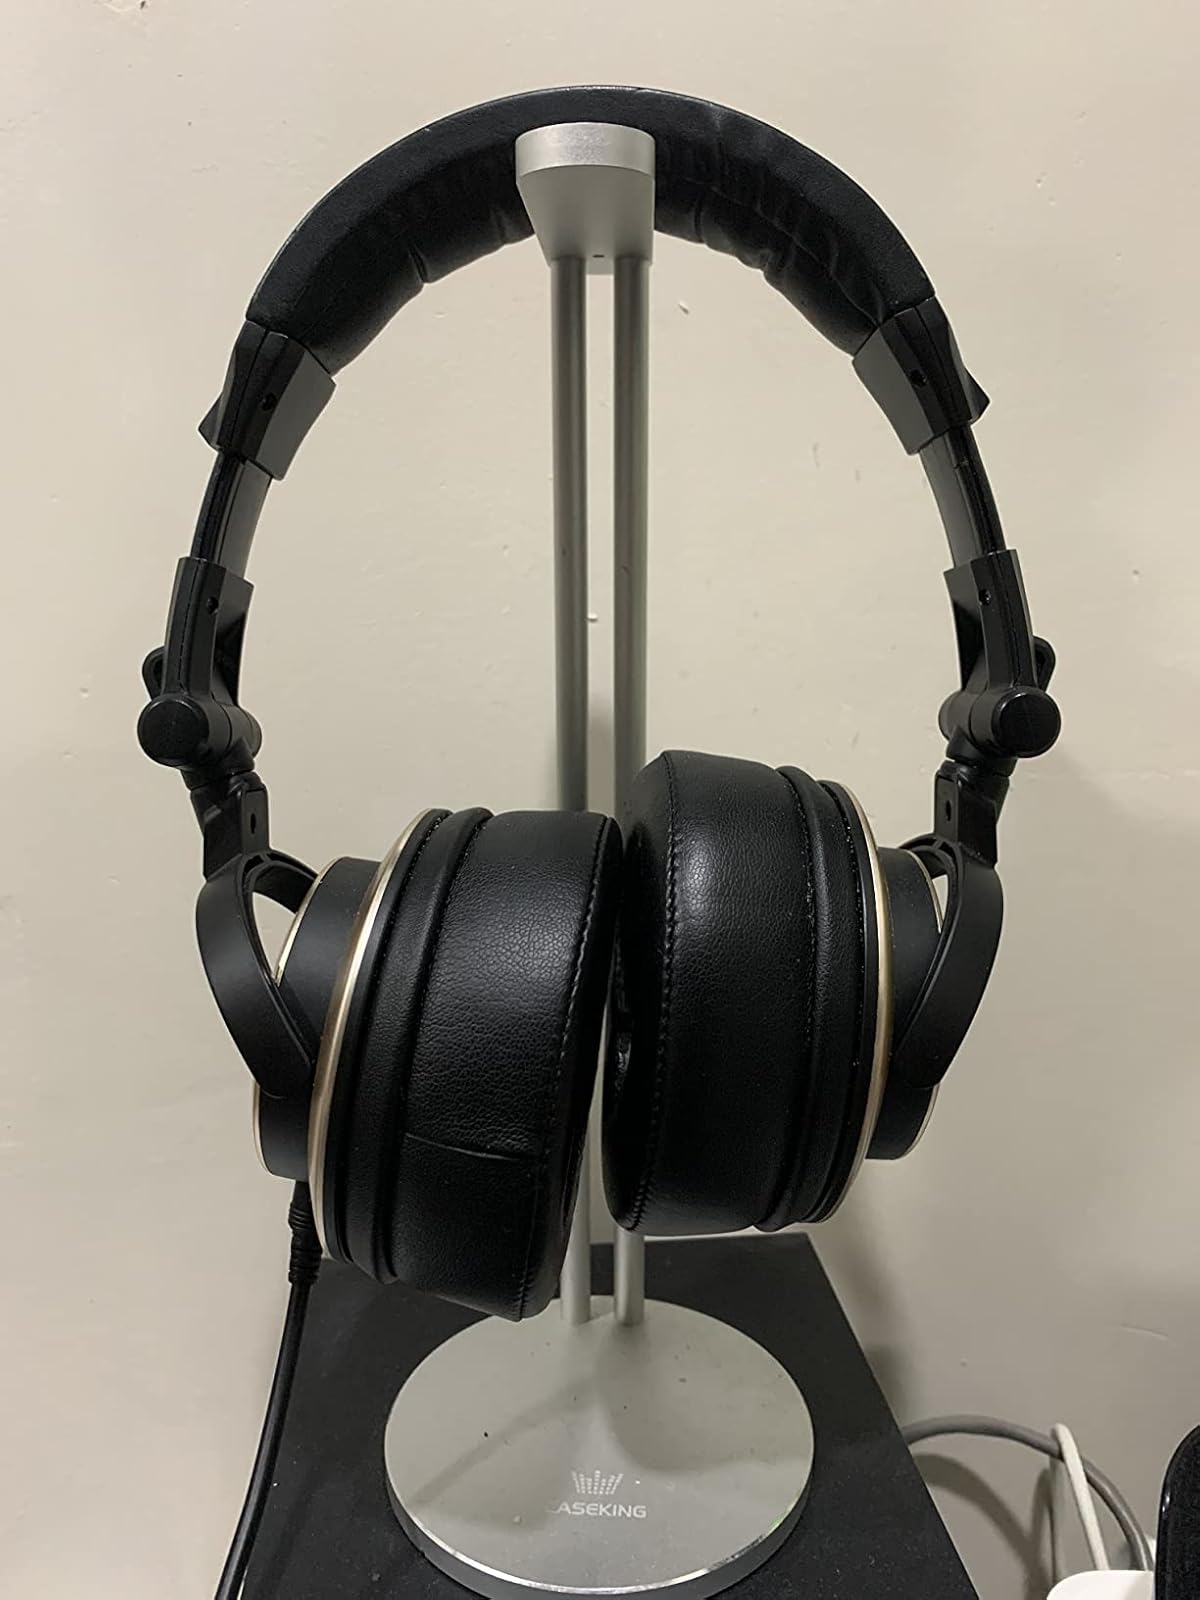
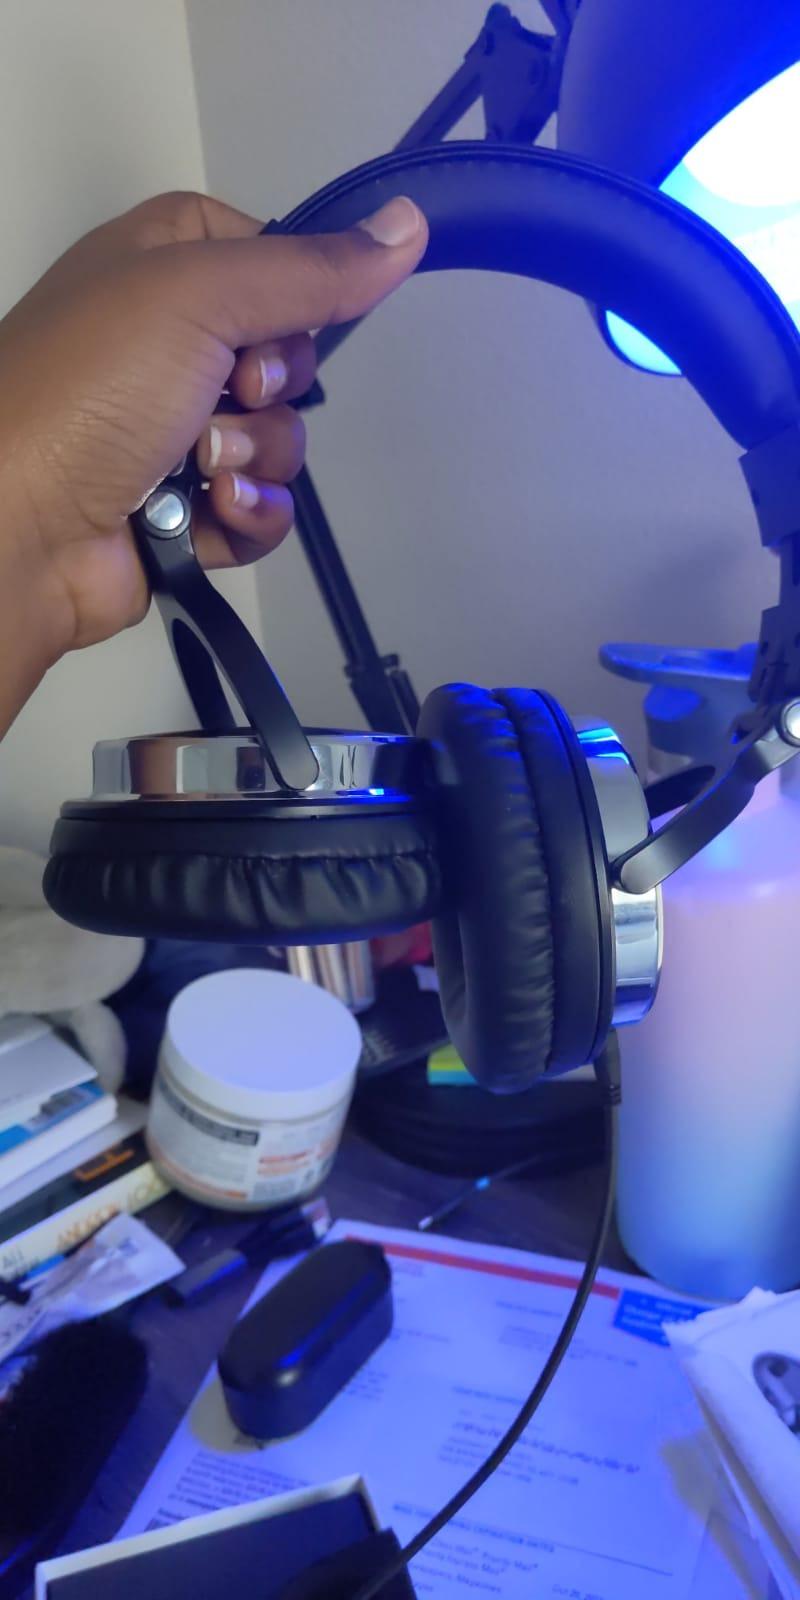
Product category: headphones
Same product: no